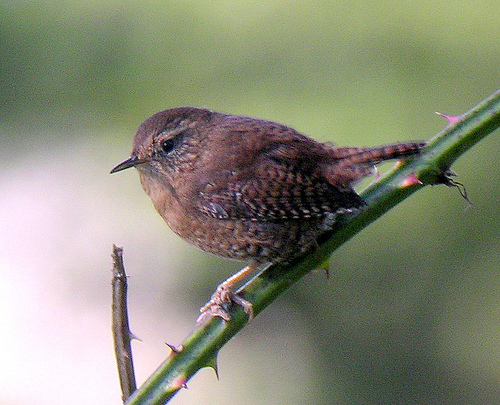
this small brown bird has a skinny pointed beak, white spots on the wings, slightly lighter shade of brown on the throat, breast and abdomen and a small tail.
this bird has a small curved bill, light brown tarsuses and legs, and a light brown breast.
this small bird is all brown with a lighter breast and darker back and has darker bars over most of the body.
this small bird has a sharp, straight black beak and brown feathers with black and white highlights on the primaries.
this portly bird is consistently brown throughout and sports an incredibly thin, sharp beak.
a small bird with a pointed bill and brown feathers.
this bird has wings that are brown and has a white belly
this bird is brown and black in color, with a very small and black beak.
the bird is small with a pointed bill, is round and the color is brown all over.
this bird has a thin pointed bill, with a brown breast.
Species: Winter Wren